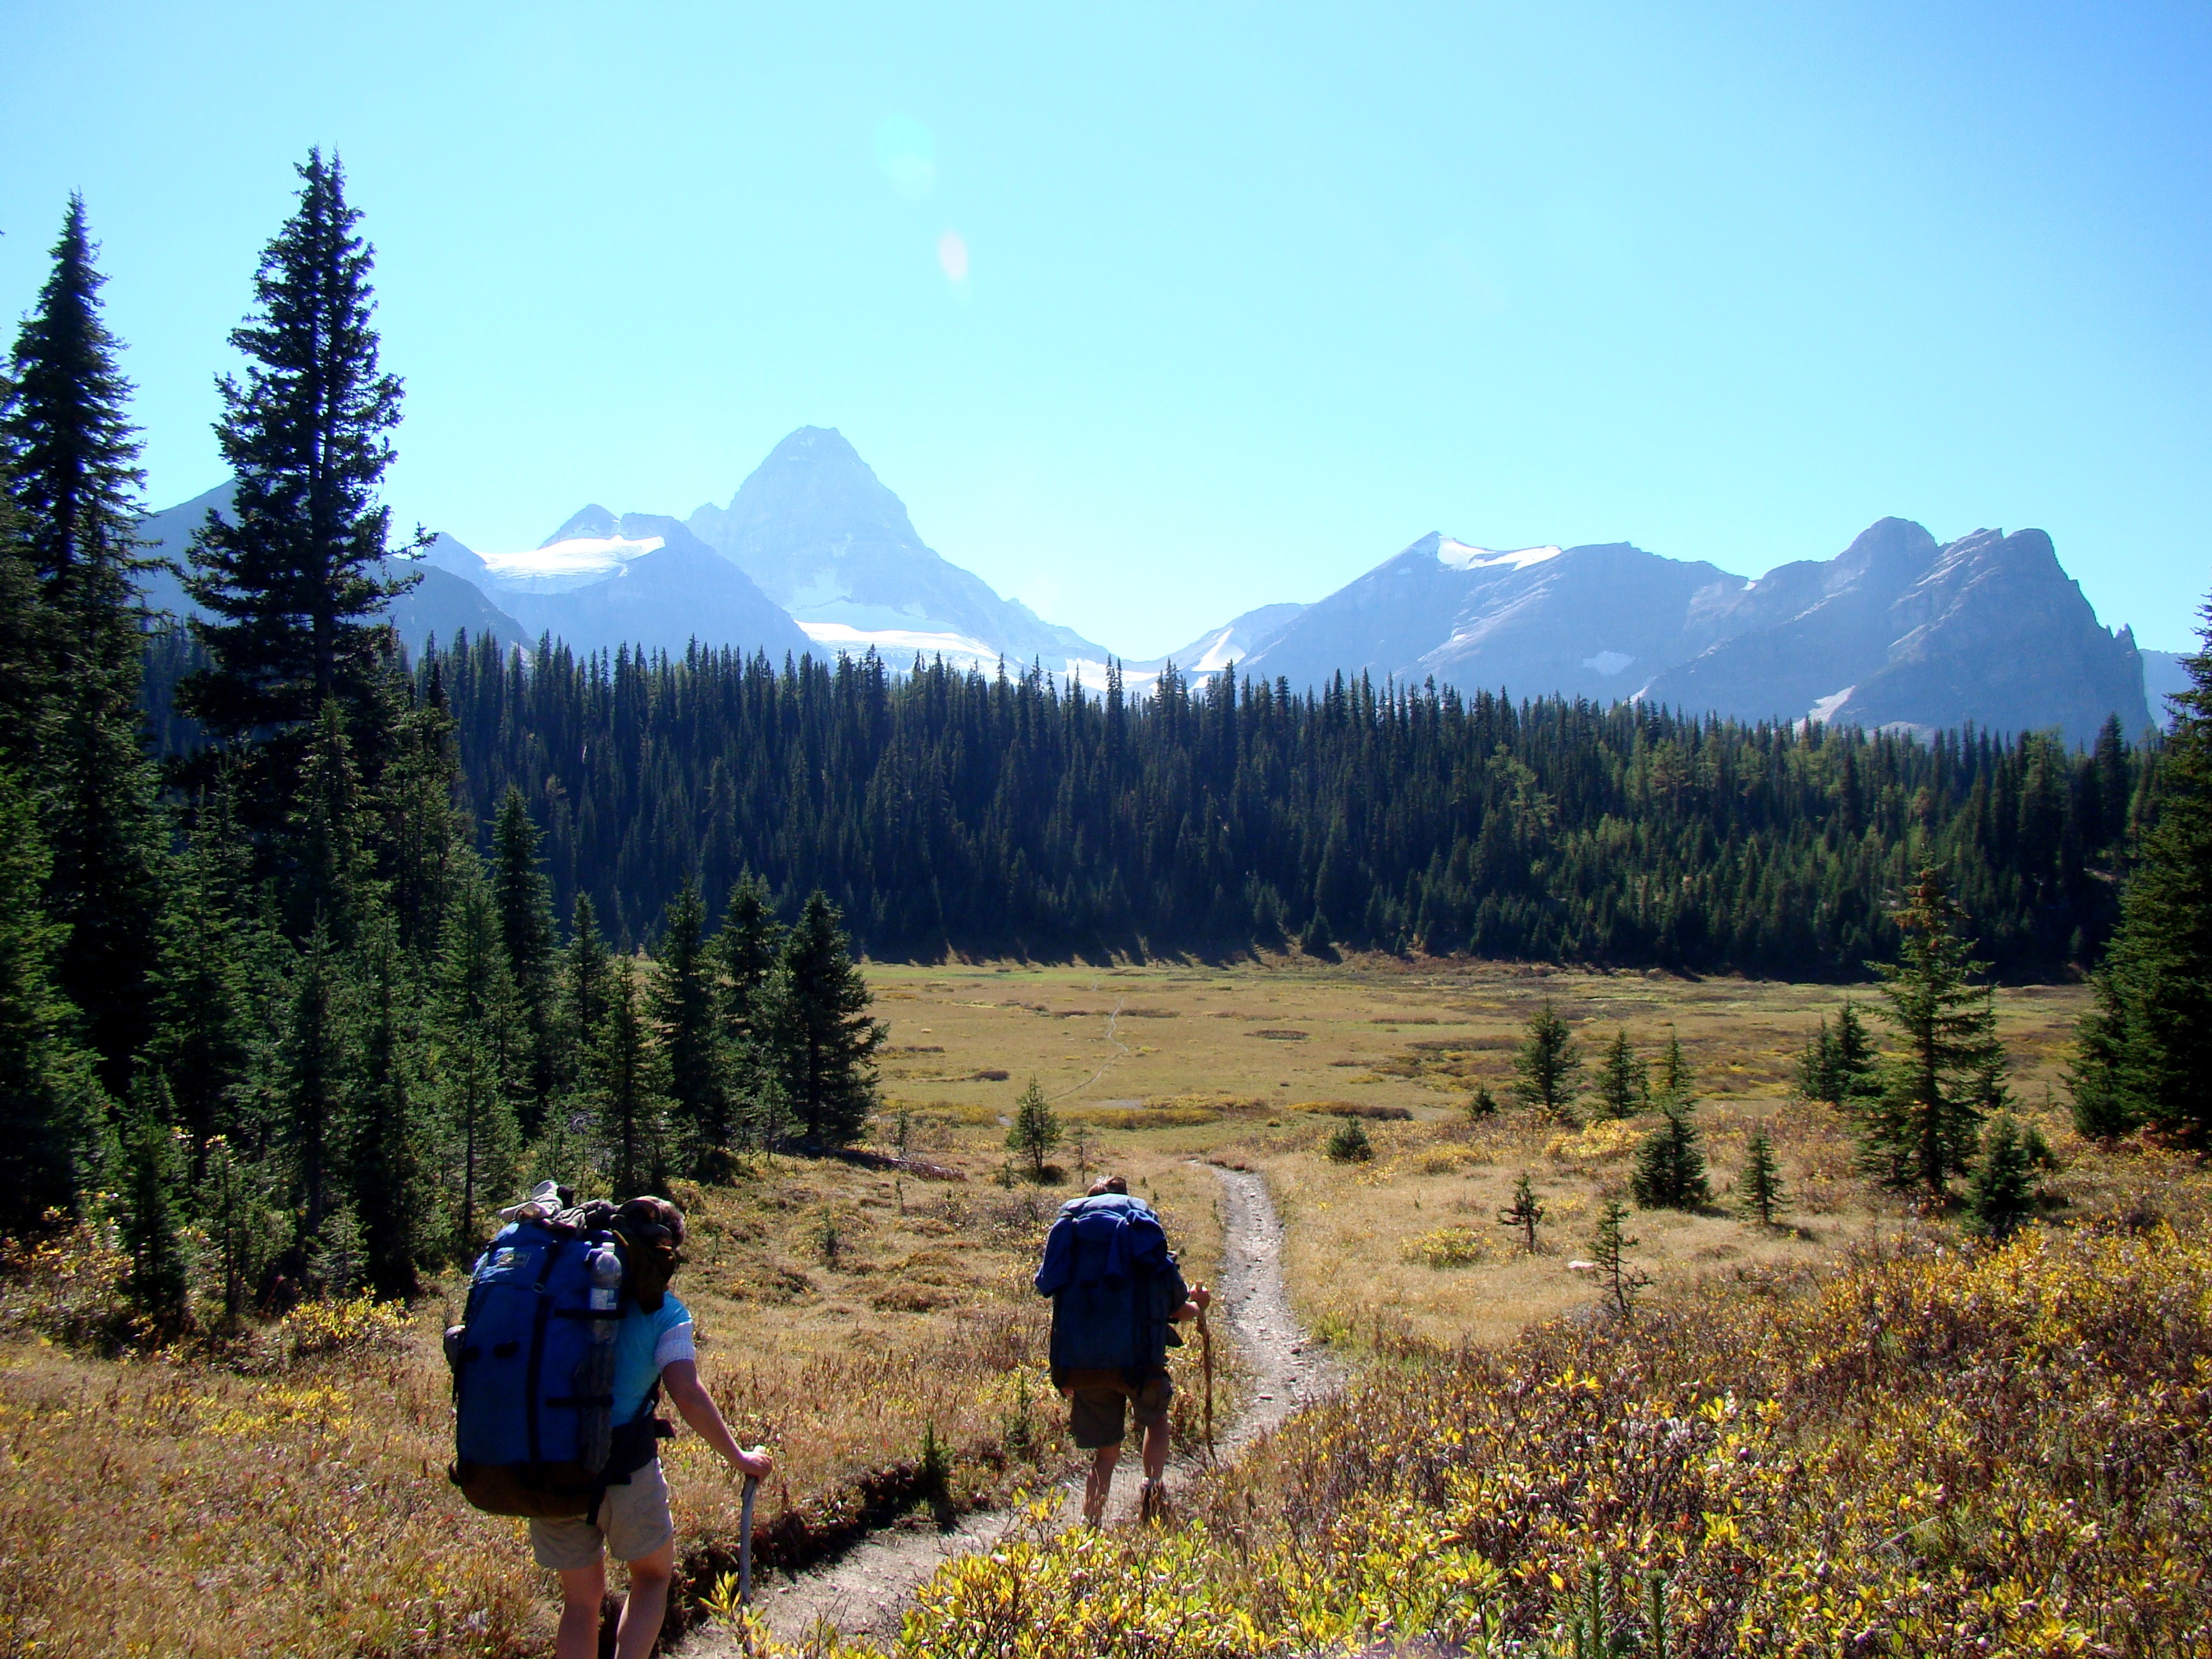
landscape, nature, forest, outdoor, rock, wilderness, walking, mountain, sky, hiking, trail, meadow, adventure, valley, mountain range, summer, scenic, hike, park, scenery, blue, tourism, ridge, mountain landscape, sunny, national, sports, mountains, backpacking, landscapes, plateau, beautiful, fell, ecosystem, nature landscape, mountainous landforms